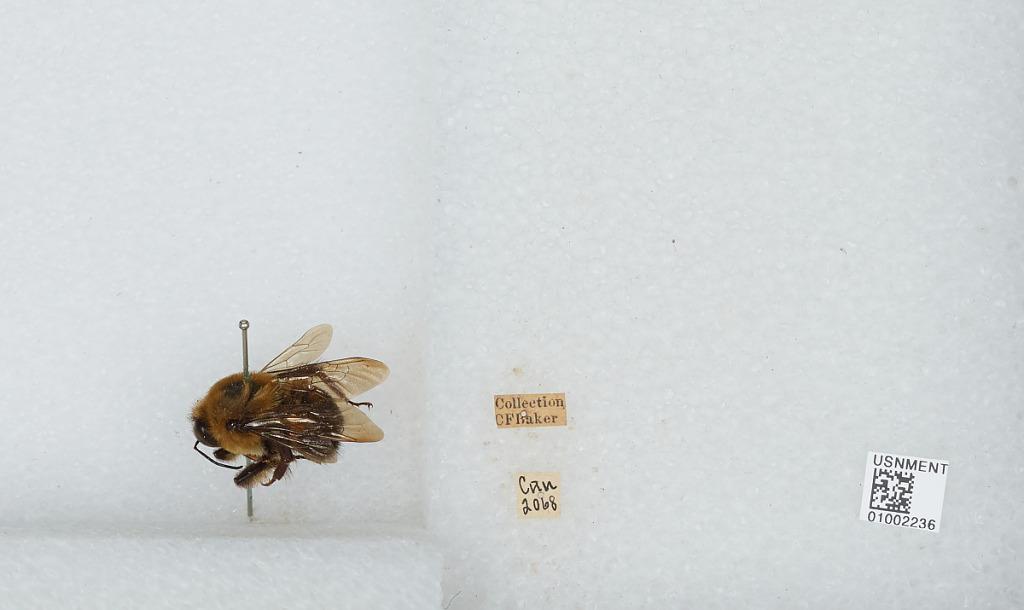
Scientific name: Bombus (Separatobombus) griseocollis (De Geer)
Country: Canada